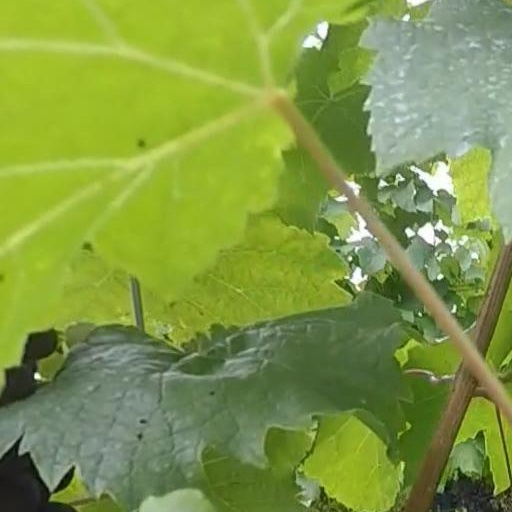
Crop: grape